CVS Ferrari

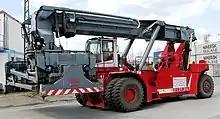
Reach-Stacker

CVS Ferrari acquired CVS Service in 2004. Its headquarters are in Prato, near Florence (Tuscany).